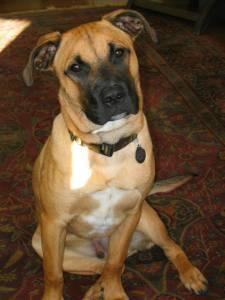
american pit bull terrier